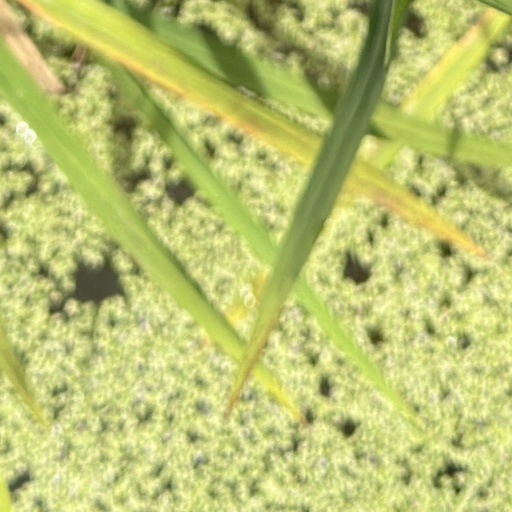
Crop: rice